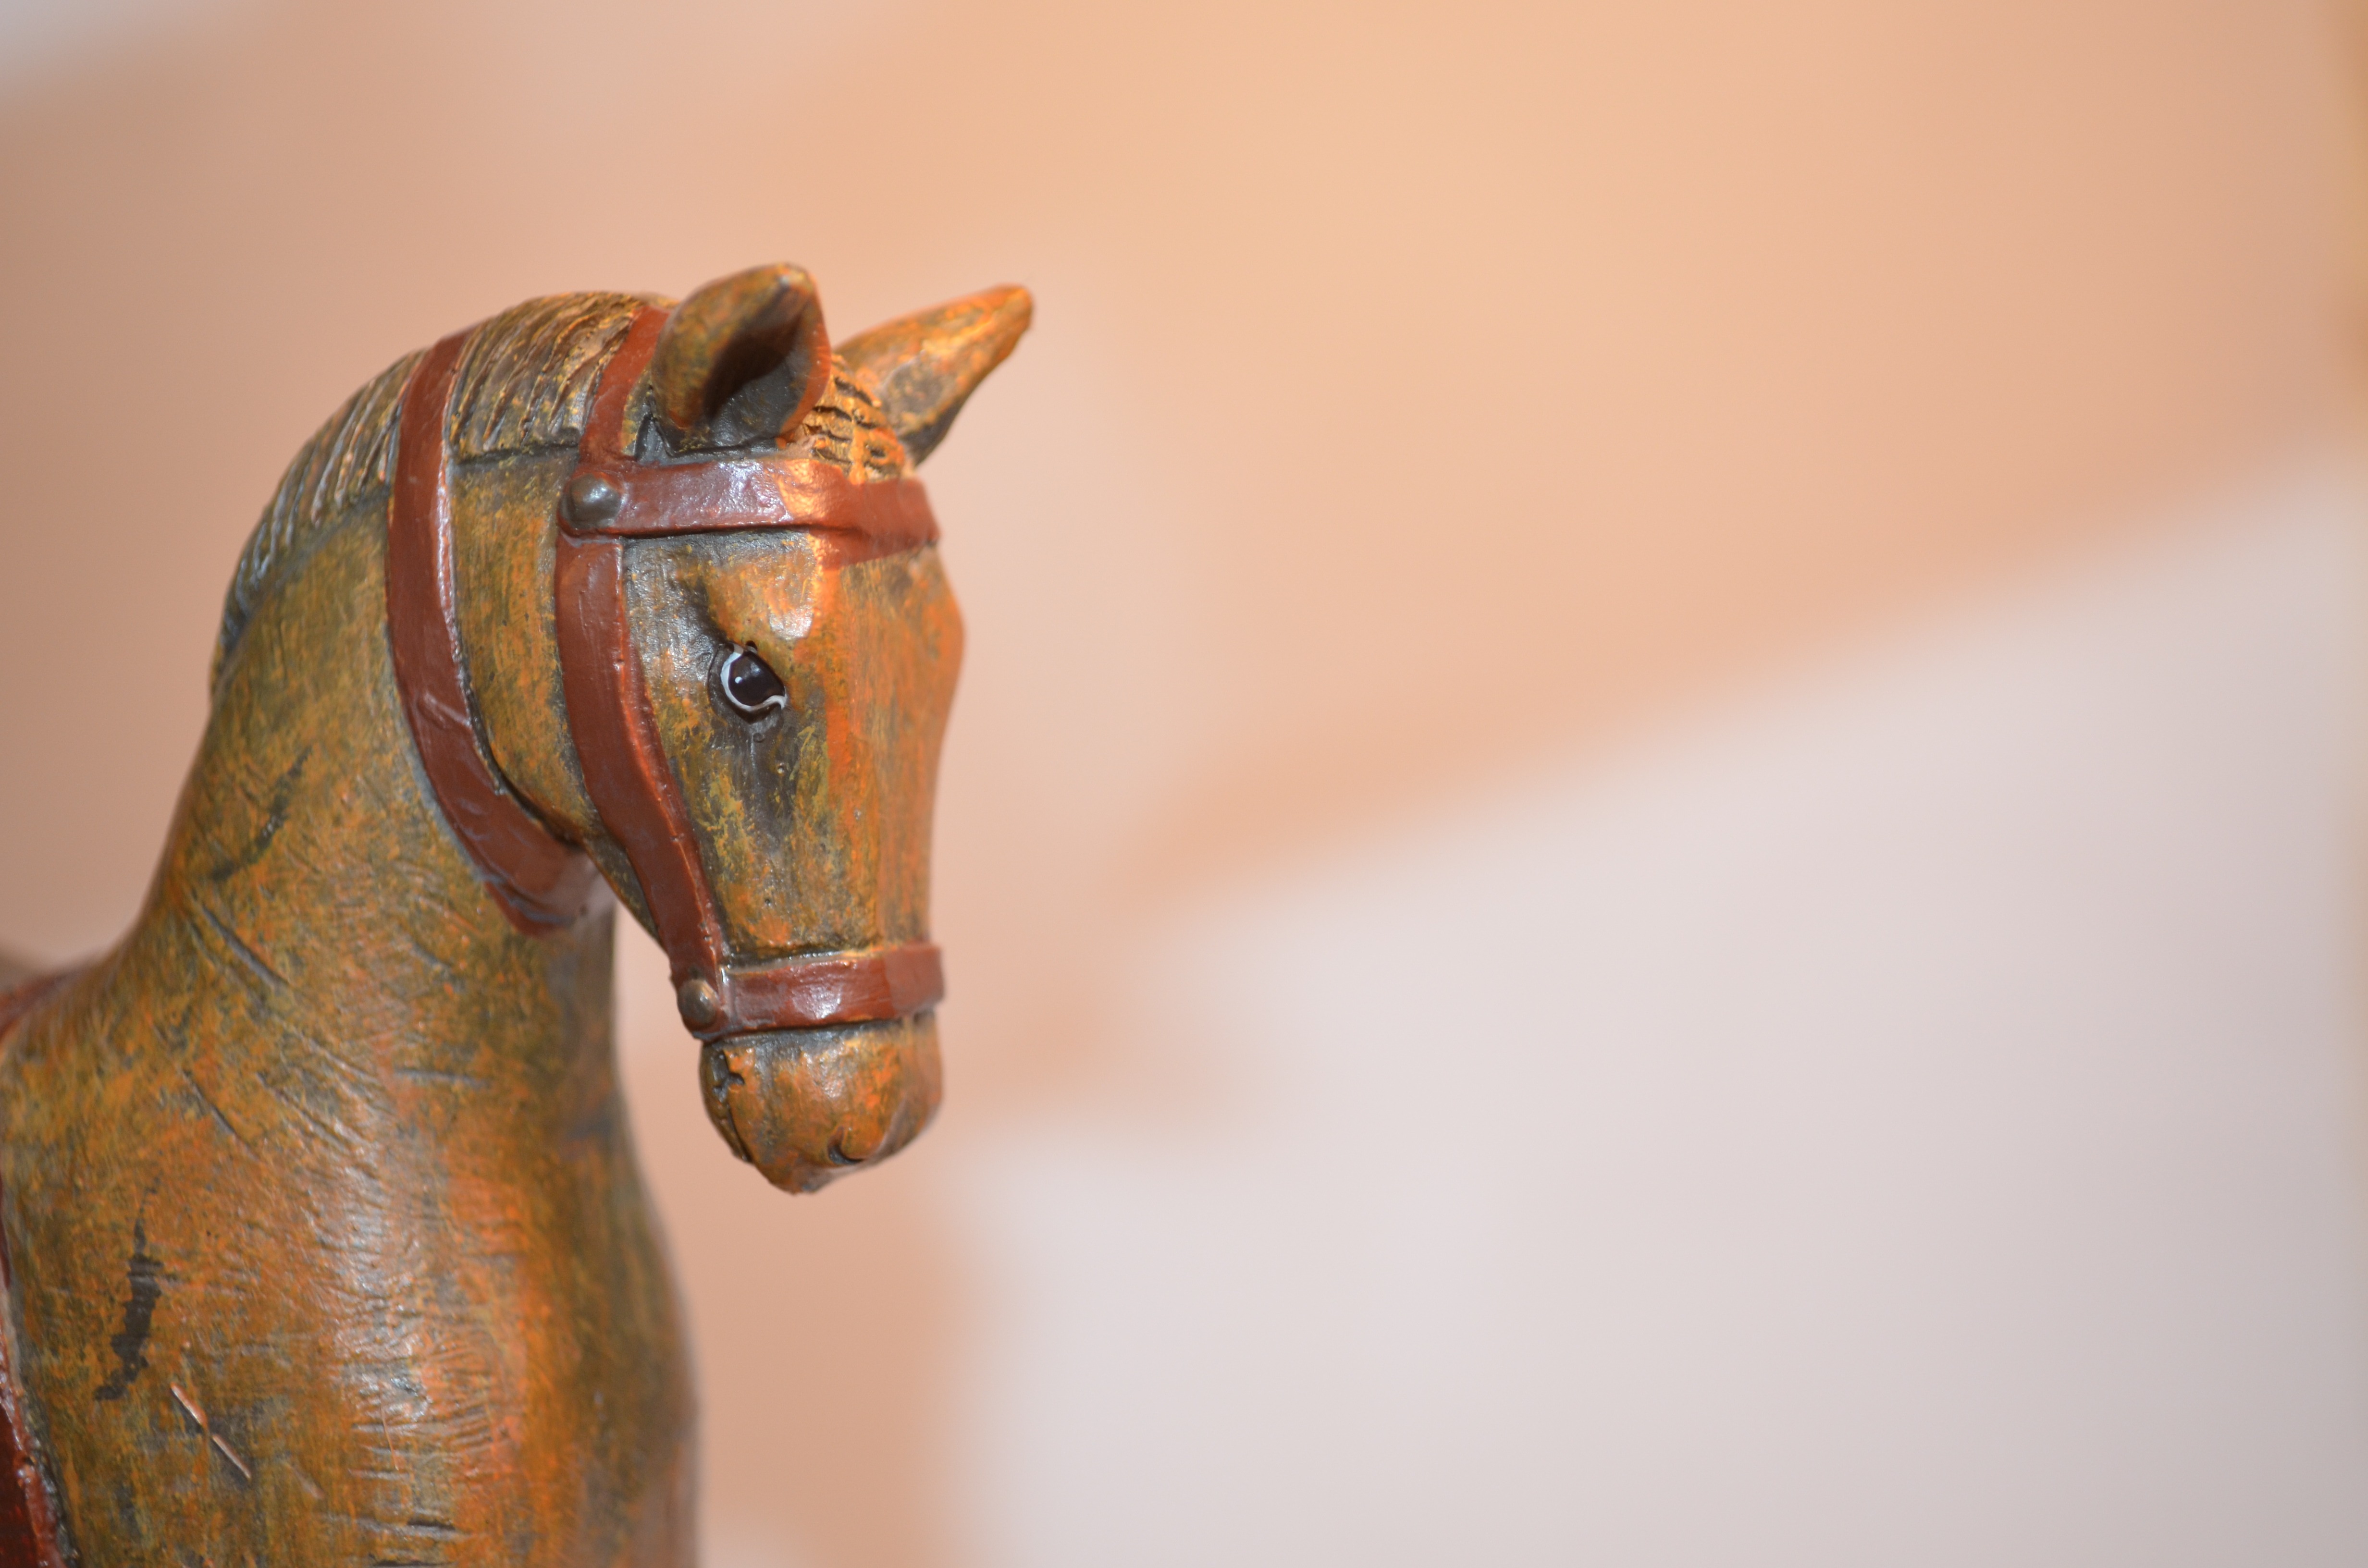
wood, animal, macro, horse, stallion, close up, sculpture, art, background, head, toys, decorations, horse like mammal